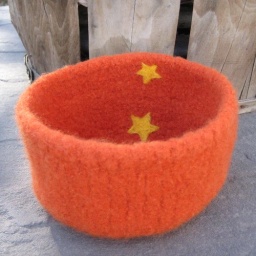
Small bowl measures 5 1/2&amp;quot; wide and 3&amp;quot; deep and has 6 golden yellow stars needle-felted in it.